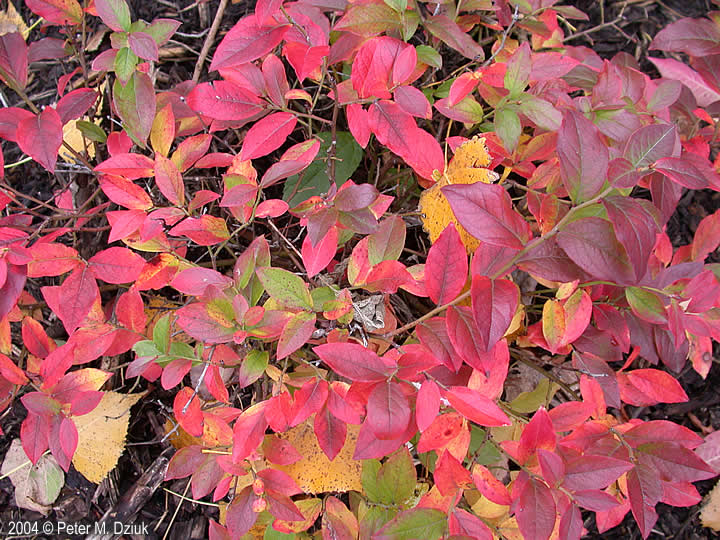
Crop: strawberry
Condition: healthy